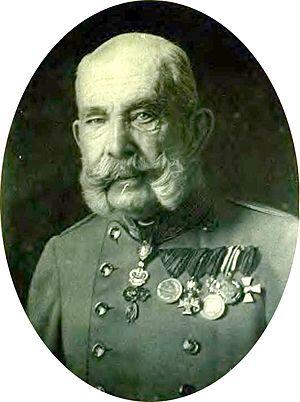
Les Thibault est une vaste suite romanesque de Roger Martin du Gard, composée de huit tomes d'inégale longueur dont la publication s'est étalée de 1922 à 1940. C’est tout particulièrement pour cette œuvre, et bien qu'il lui restât encore à en écrire l'Épilogue, que Roger Martin du Gard reçut, dès novembre 1937, le prix Nobel de littérature.